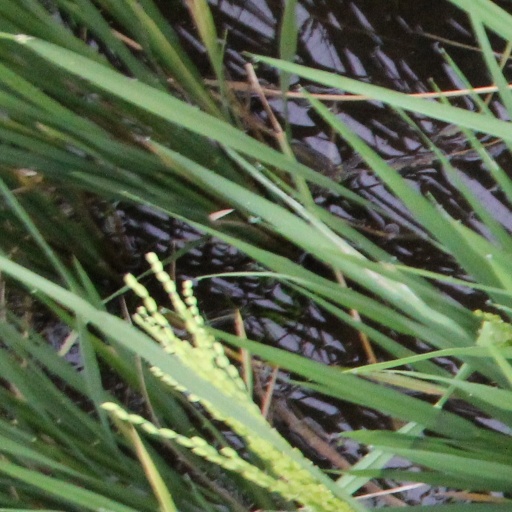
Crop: rice